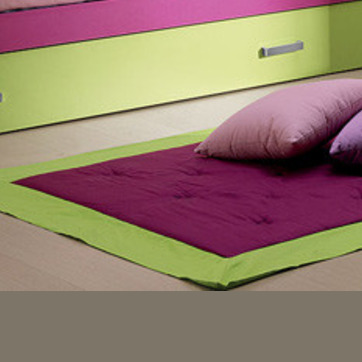
Material: carpet